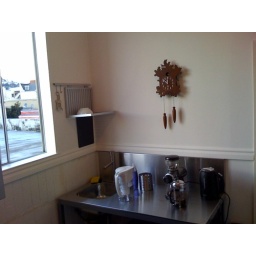
The kitchen in our office